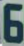
Number: 6